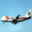
Label: airplane